Partita for Violin No. 3 (Bach)

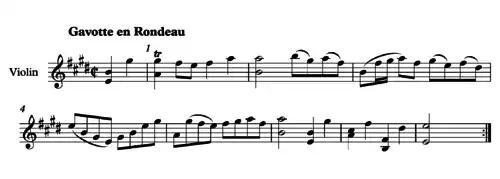

The "Gavotte en Rondeau" is included on the Voyager Golden Record and often heard in TV or radio programs.